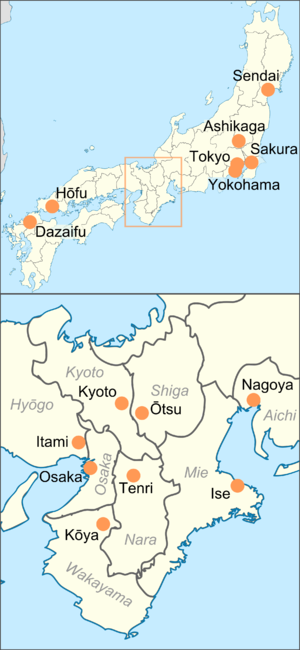
Le terme « Trésor national » est utilisé depuis 1897 pour désigner les biens culturels importants du Japon,